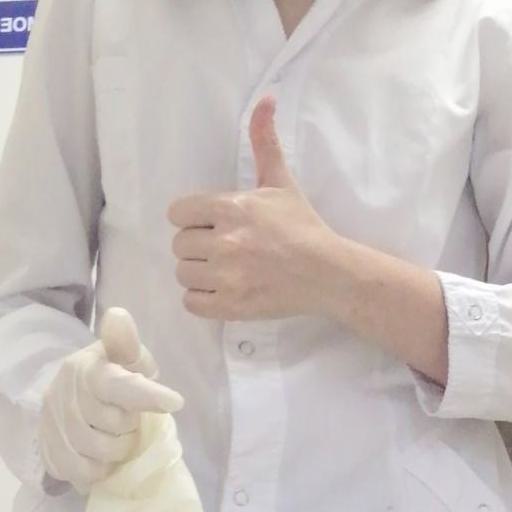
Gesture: like